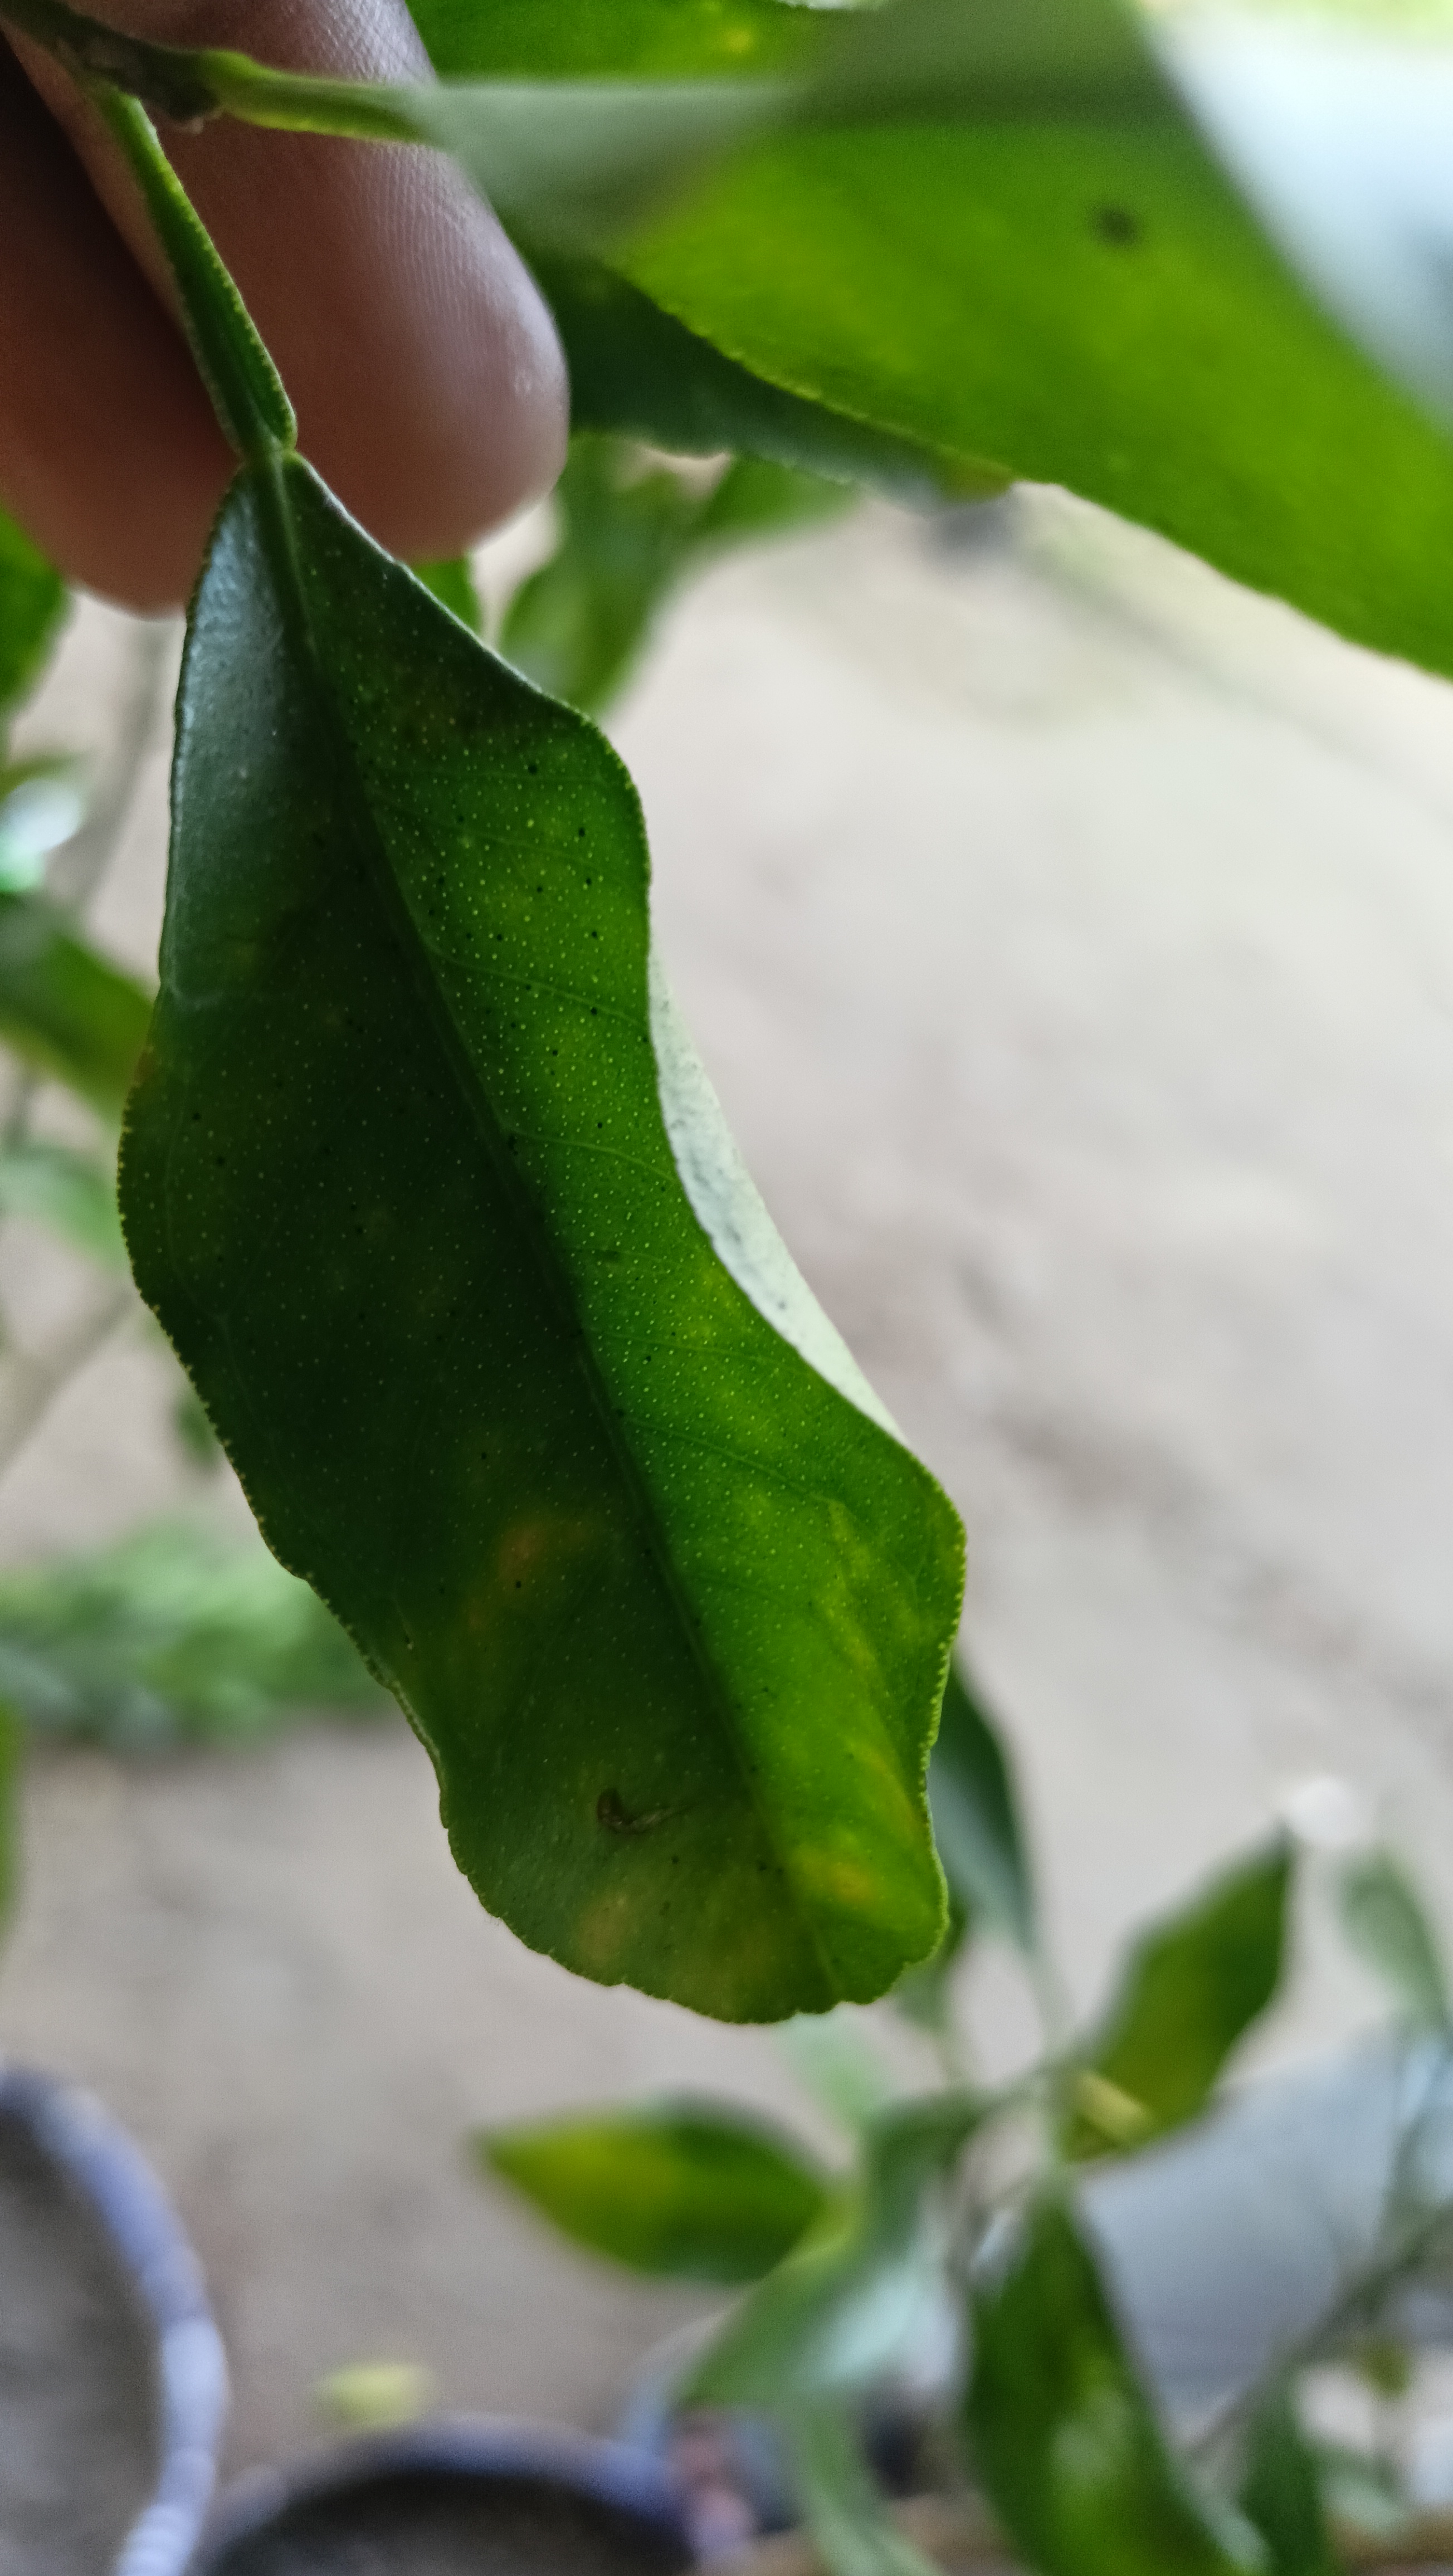
Mandarin leaf variety: Darjeling